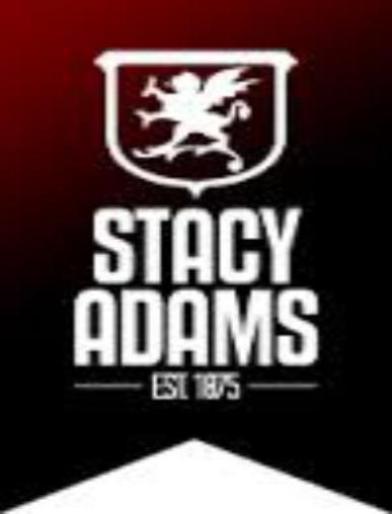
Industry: Clothes